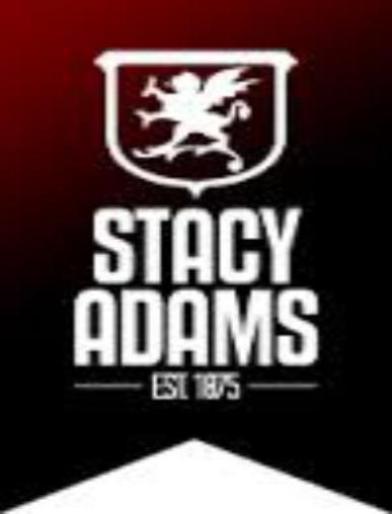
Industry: Clothes